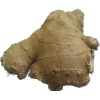
Label: Ginger Root 1